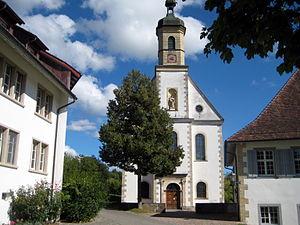
Cette liste présente les biens culturels d'importance nationale dans le canton d'Argovie. Cette liste correspond à l'édition 2009 de l'Inventaire Suisse des biens culturels d'importance nationale pour le canton d'Argovie. Il est trié par commune et inclus : 175 bâtiments séparés, 11 collections et 56 sites archéologiques.